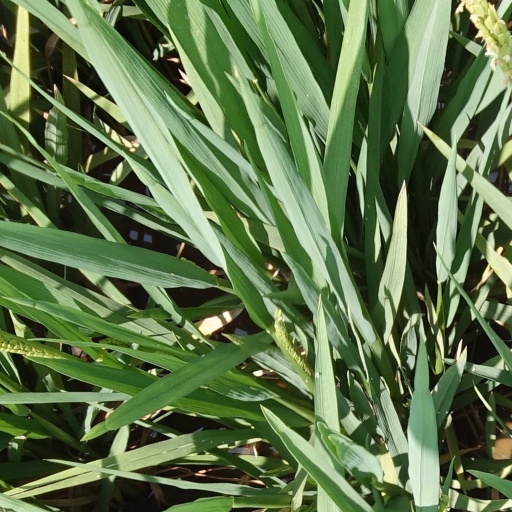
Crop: rice